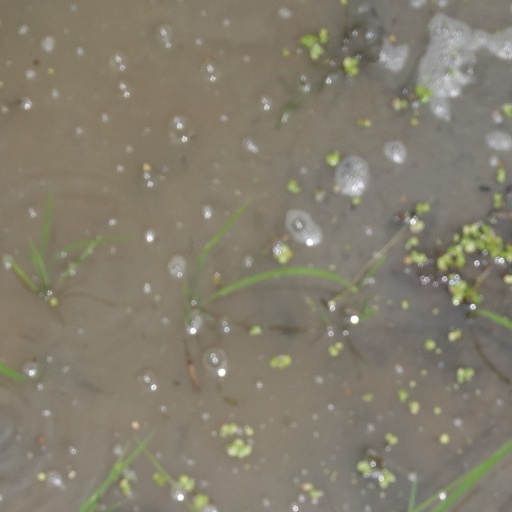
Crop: rice